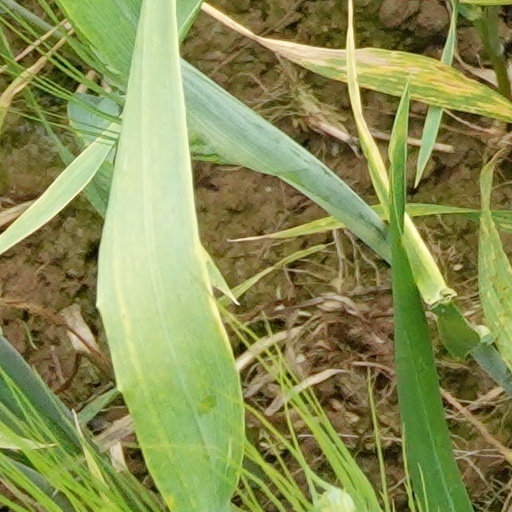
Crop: wheat